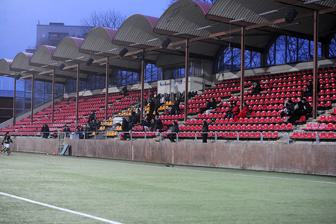
Building: Skytteholms IP
Country: Sweden
Year built: 1967
Sports ground in Solna, Sweden Skytteholms IP Full name Skytteholms Idrottsplats Location Solna , Stockholm Coordinates 59°21′34″N 17°59′31″E / 59.3595°N 17.9919°E / 59.3595; 17.9919 Owner Solna Municipality Capacity 5,200 Field size 105x65 Surface Artificial turf Construction Opened 1967 ( 1967 ) Renovated 1990 ( 1990 ) 2003 ( 2003 ) Tenants AIK DFF AIK Fotboll (only friendly games) Vasalunds IF (198?-present) Skytteholms IP is a football stadium in Solna , Stockholm , Sweden and the home stadium for the football team Vasalunds IF . Skytteholms IP was opened in 1967, renovated in 1990 and 2003 and has a total capacity of 5,200 spectators. References